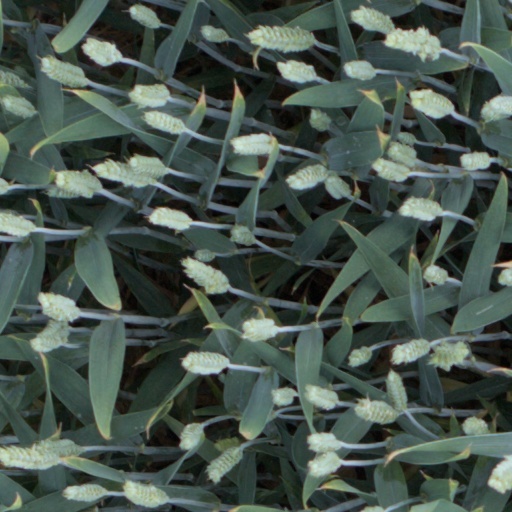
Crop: wheat